Bradie Tennell

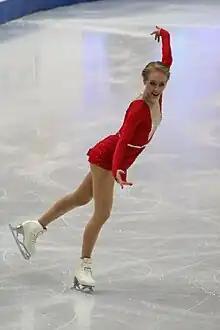
Tennell during her short program at the 2019 Grand Prix Final

Tennell worked with Alexei Mishin in Courchevel in the French Alps during the summer of 2019; she worked on her choreography, body movements, gestures, and artistry, which, according to figure skating reporter Jean-Christophe Berlot, "deeply modified her style on the ice" throughout the season, especially her two appearances during the Grand Prix and the Grand Prix Final. She also worked on including a triple Axel into her routines, which was ready at the beginning of the season, but a stress fracture in her foot in July 2019 prevented her from using it. Benoit Richaud, who choreographed her programs again for the 2019–2020 season, predicted that Tennell would be proficient in the jump by the following season and the 2022 Olympics.